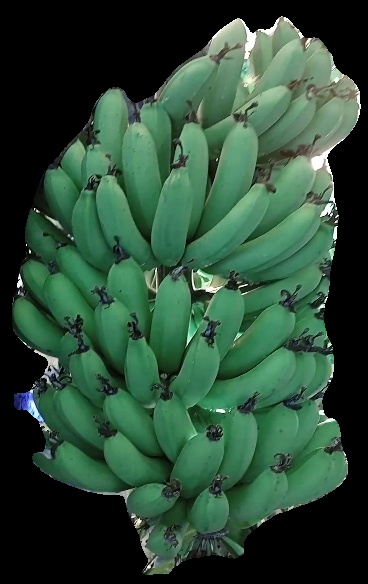
Variety: pachbale
Grade: grade1